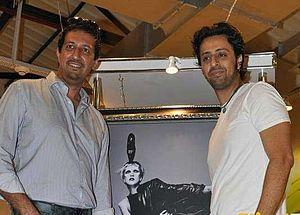
Salim-Sulaiman sont deux frères, Salim et Sulaiman Merchant, chanteurs et compositeurs de musique de film hindi de Bollywood.